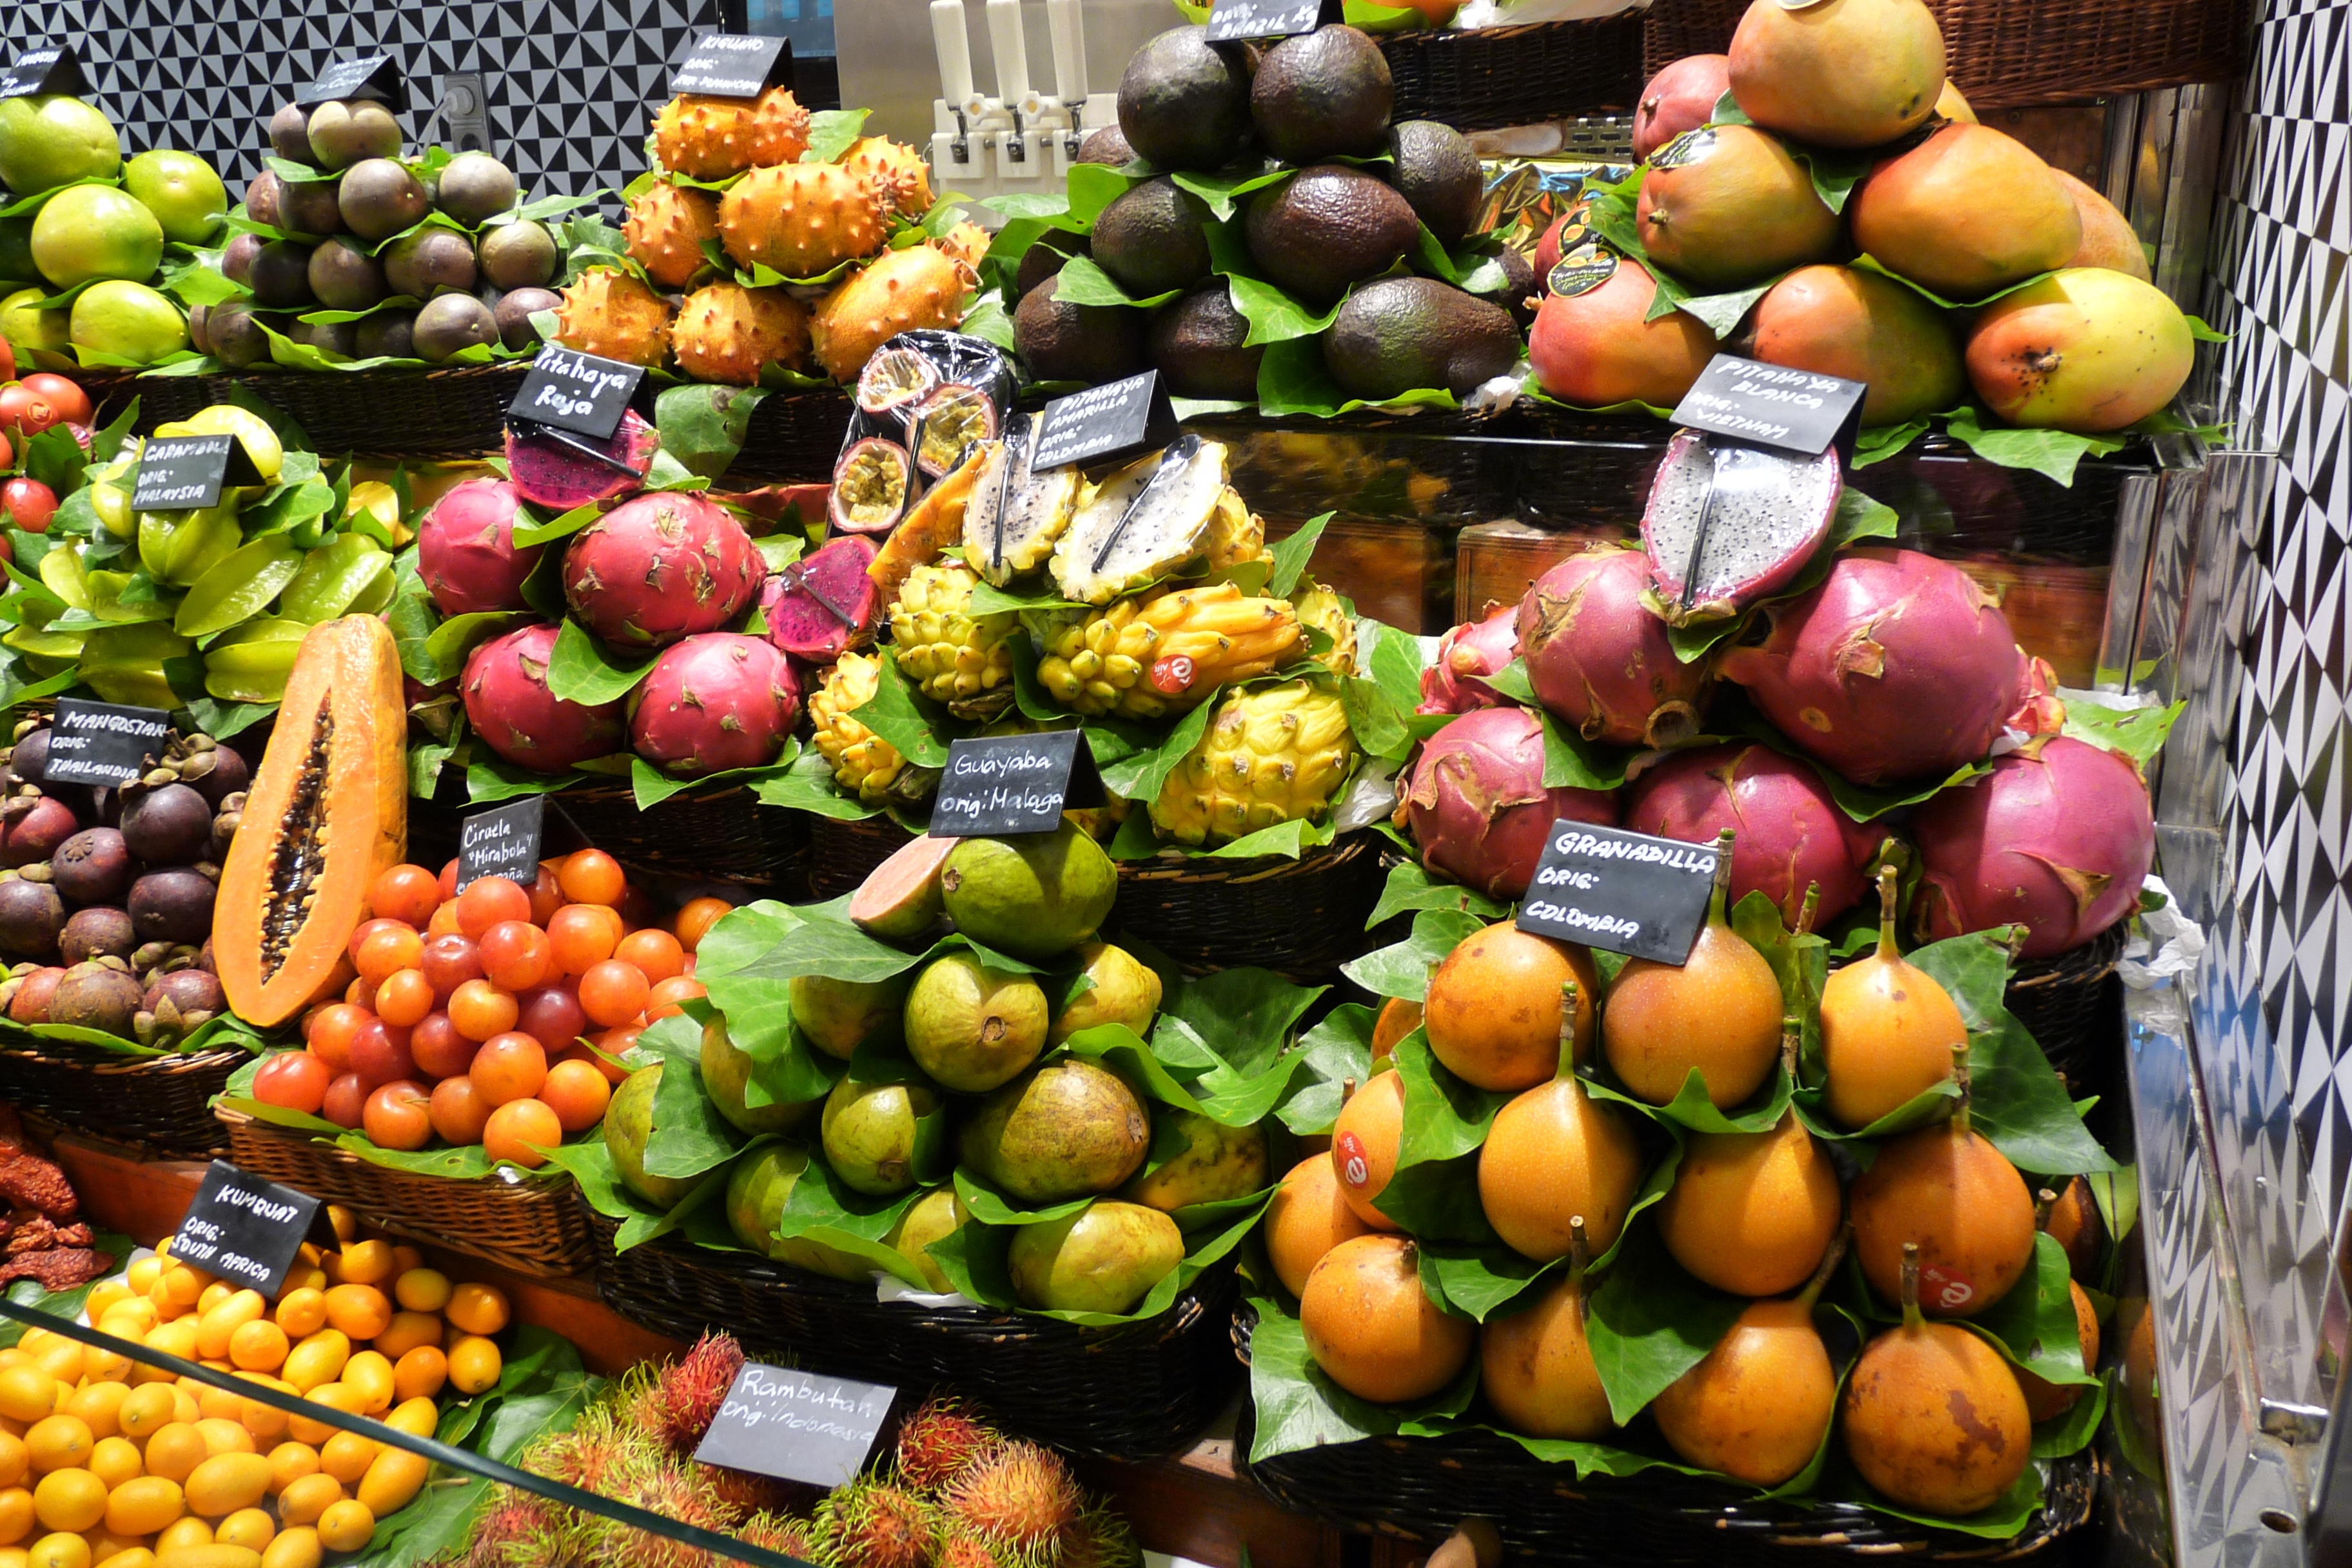
plant, fruit, city, food, produce, vegetable, market, marketplace, public space, fresh fruit, local food, called rothmans, exotic fruit, human settlement, greengrocer